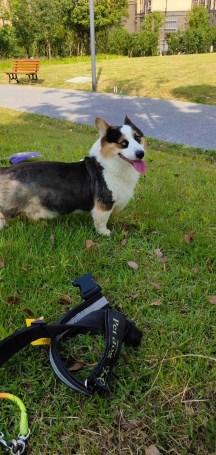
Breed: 2909-n000116-Cardigan